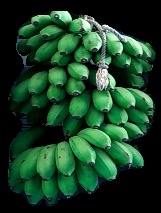
Variety: rasbale
Grade: grade2